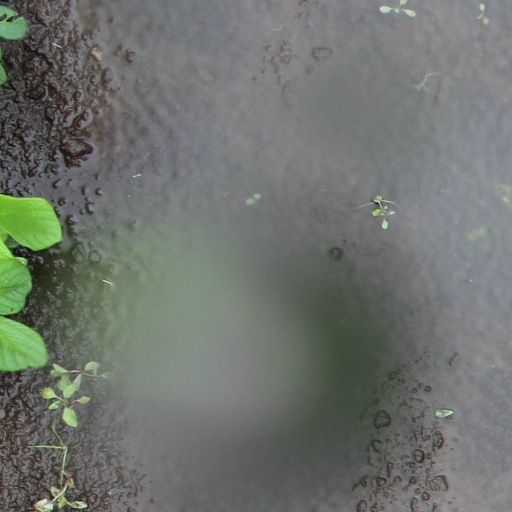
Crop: soybean